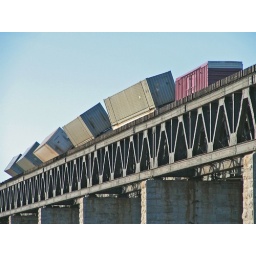
Derailed train on the Mercier train bridge as viewed from ville La Salle east of Montreal in Februrary 2006.